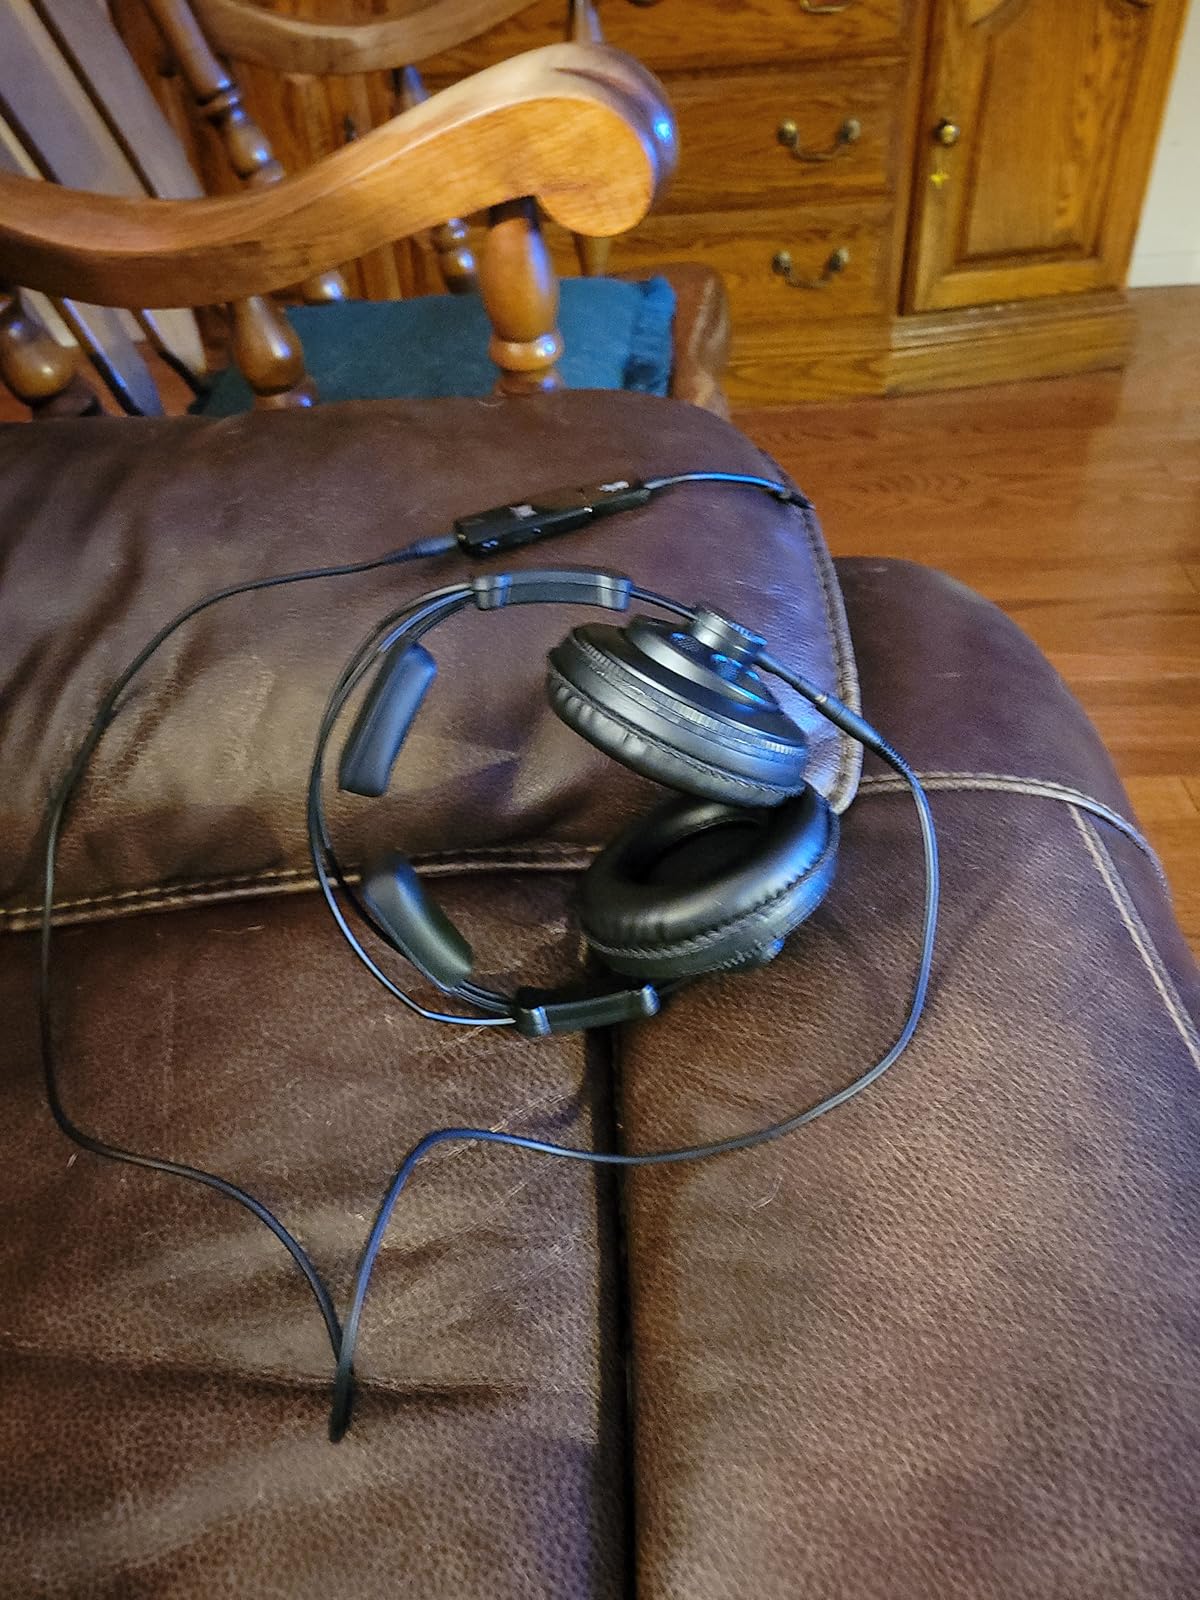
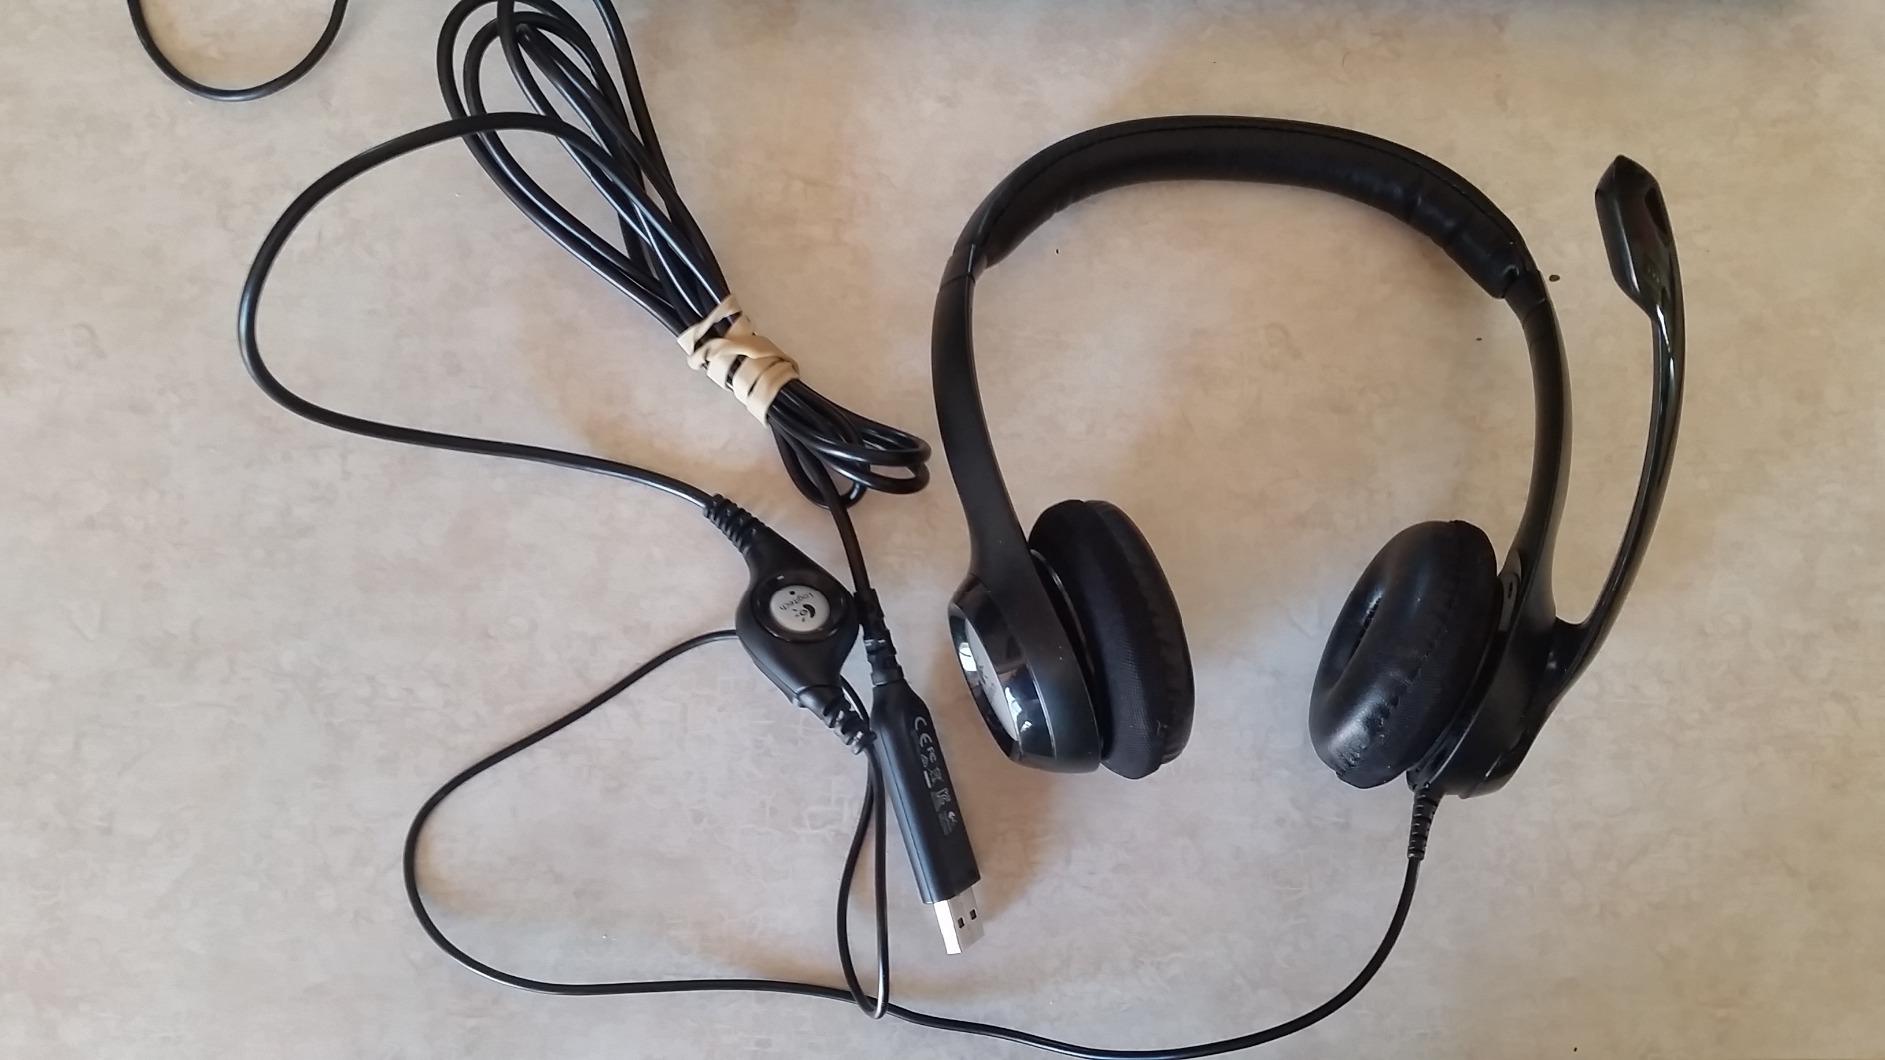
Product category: headphones
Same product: no